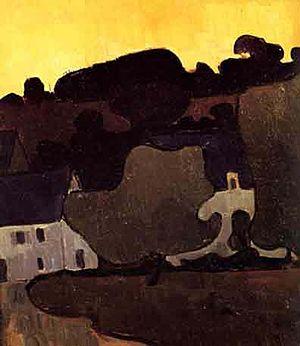
Mogens Ballin, né le 20 mars 1871 à Copenhague et mort le 27 janvier 1914 à Hellerup, est un peintre danois.